Partridge, Kansas

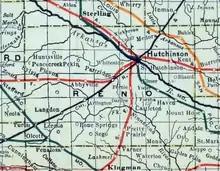
1915 Railroad Map of Reno County

Partridge was laid out in 1886. It was incorporated as a city in 1906. Its name commemorates the partridge.